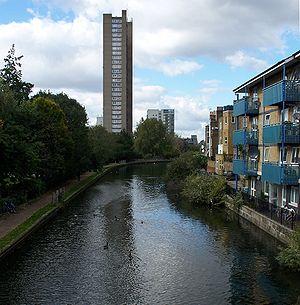
Le Grand Union Canal est un canal britannique.